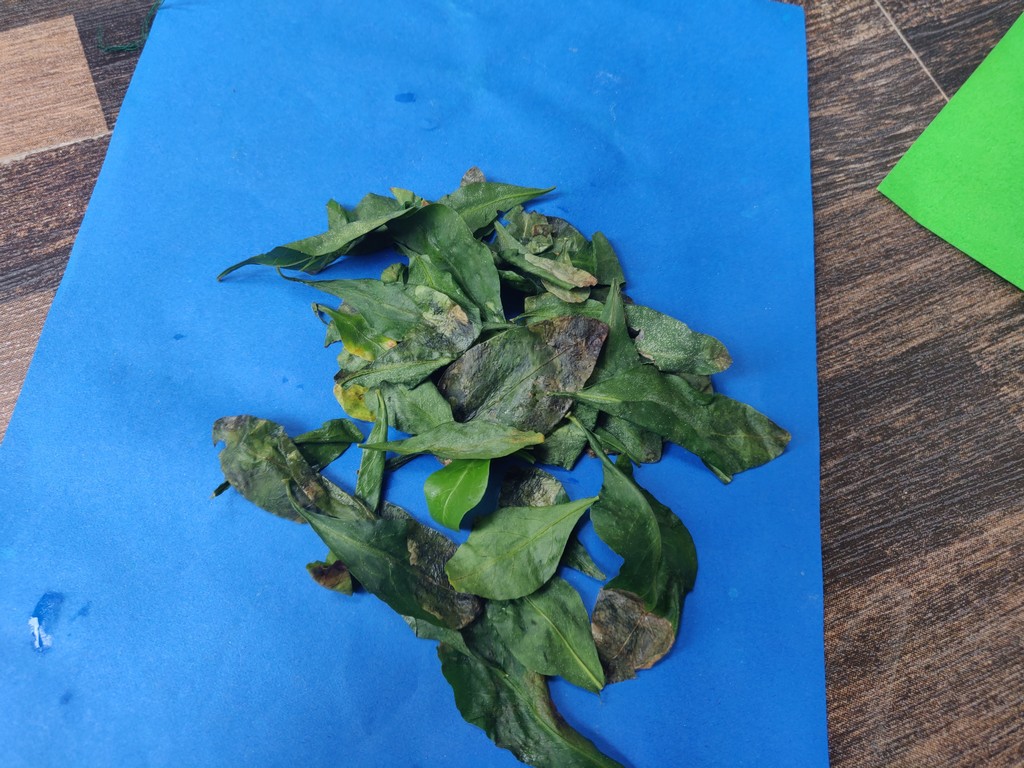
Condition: Unhealthy
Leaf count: multiple
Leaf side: unknown